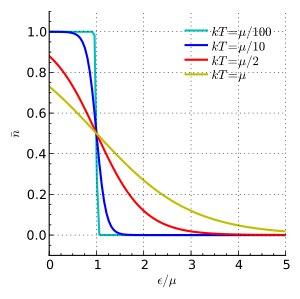
Un condensat fermionique est un ensemble de fermions identiques qui présente une phase de superfluidité à basse température. C'est l'équivalent pour les fermions des condensats de Bose-Einstein pour les bosons.